Mhaw Kyauk Sar

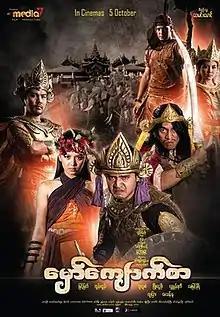
Film poster

Mhaw Kyauk Sar, is a 2018 Burmese historical romantic drama film starring Myint Myat, Shwe Hmone Yati, Htun Htun, Thu Htoo San, Phyo Ngwe Soe and May Myint Mo. The film, produced by Myanmar Media 7 Film Production and premiered in Myanmar on October 5, 2018.